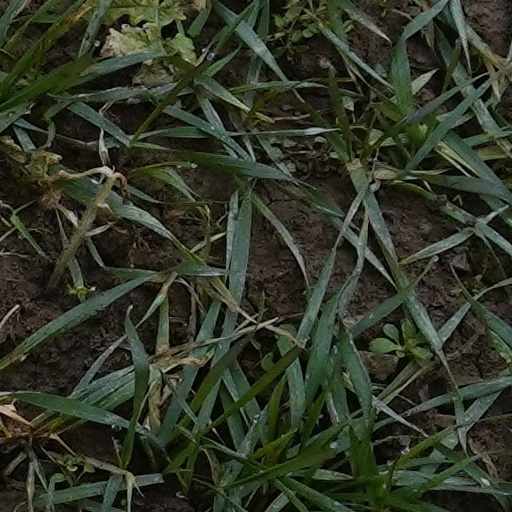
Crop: wheat